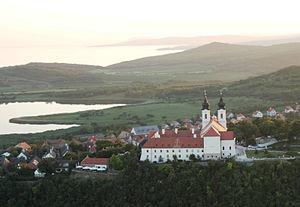
Tihany [ˈtihɒɲ] est un village et une commune du comitat de Veszprém en Hongrie, au bord du Lac Balaton.
Veszprém est un comitat de l'ouest de la Hongrie.